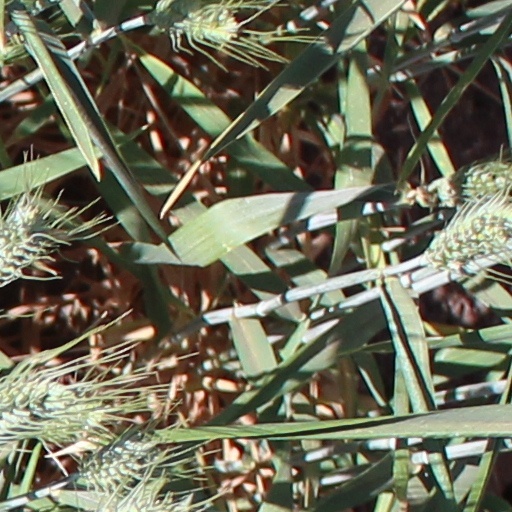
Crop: wheat